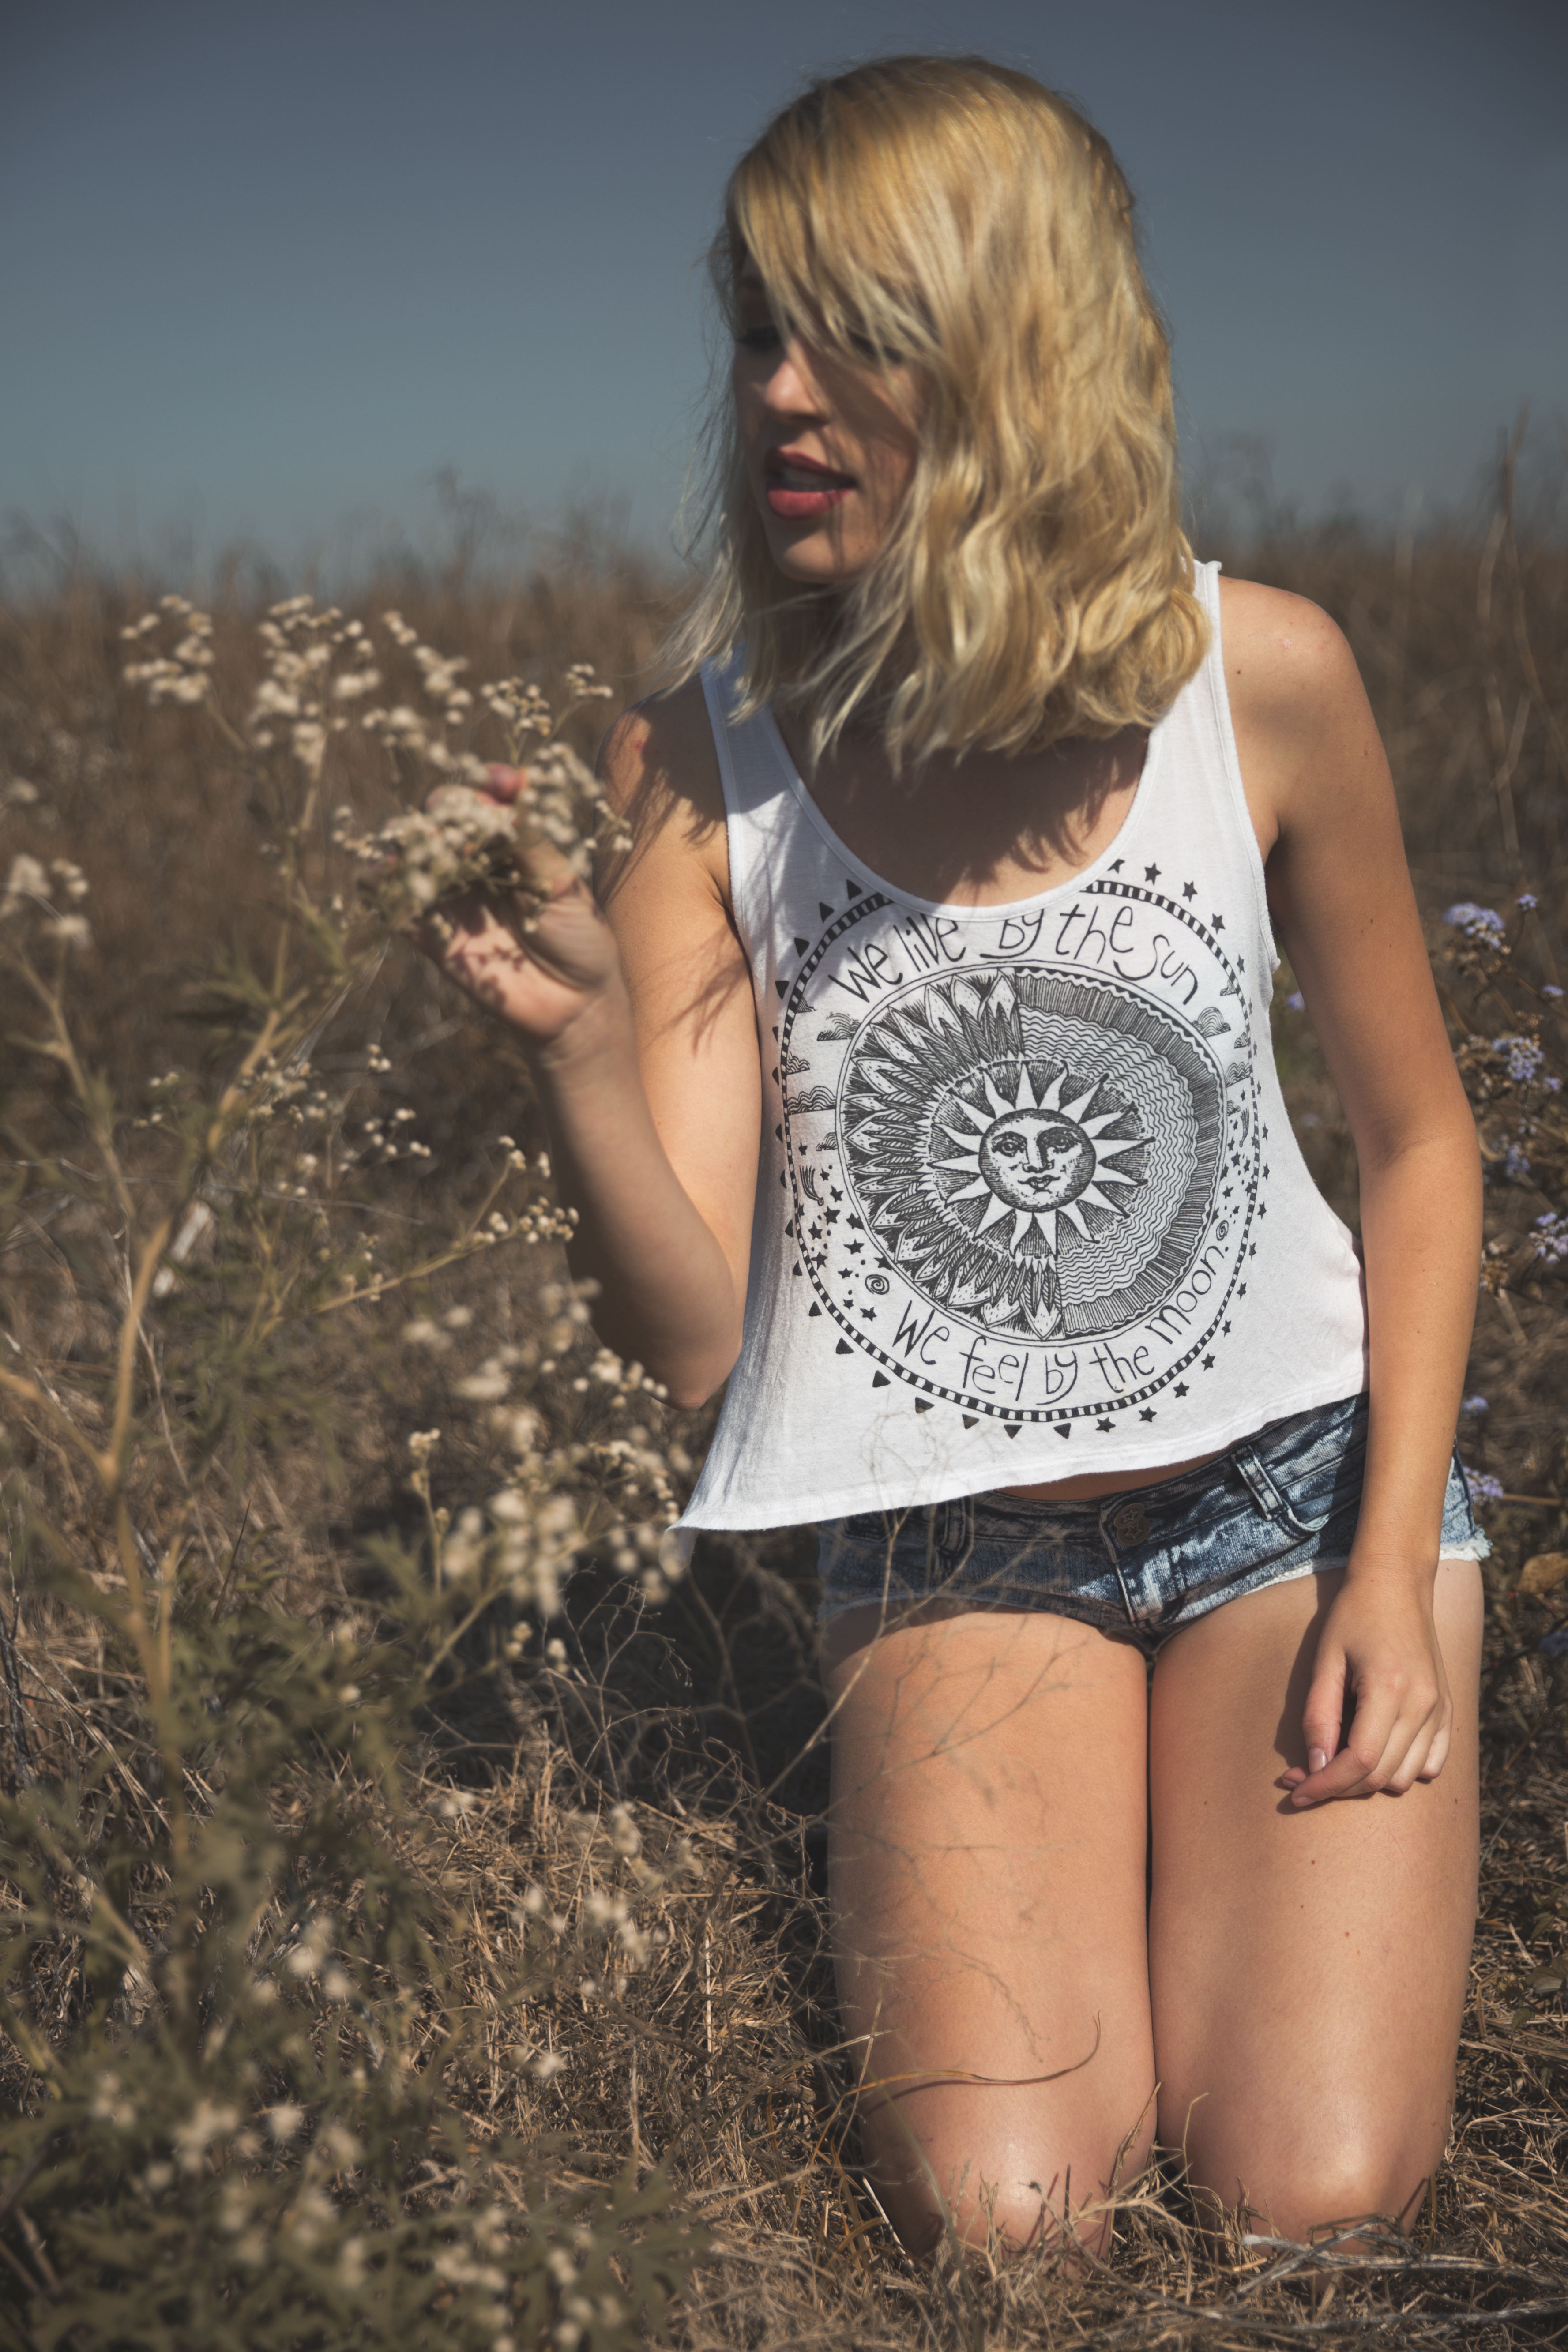
hand, person, people, girl, woman, hair, photography, leg, portrait, model, spring, child, fashion, lady, season, smile, human body, photograph, skin, beauty, blond, image, photo shoot